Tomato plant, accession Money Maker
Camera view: tilt-top (135 deg); turntable rotation: 90 degrees
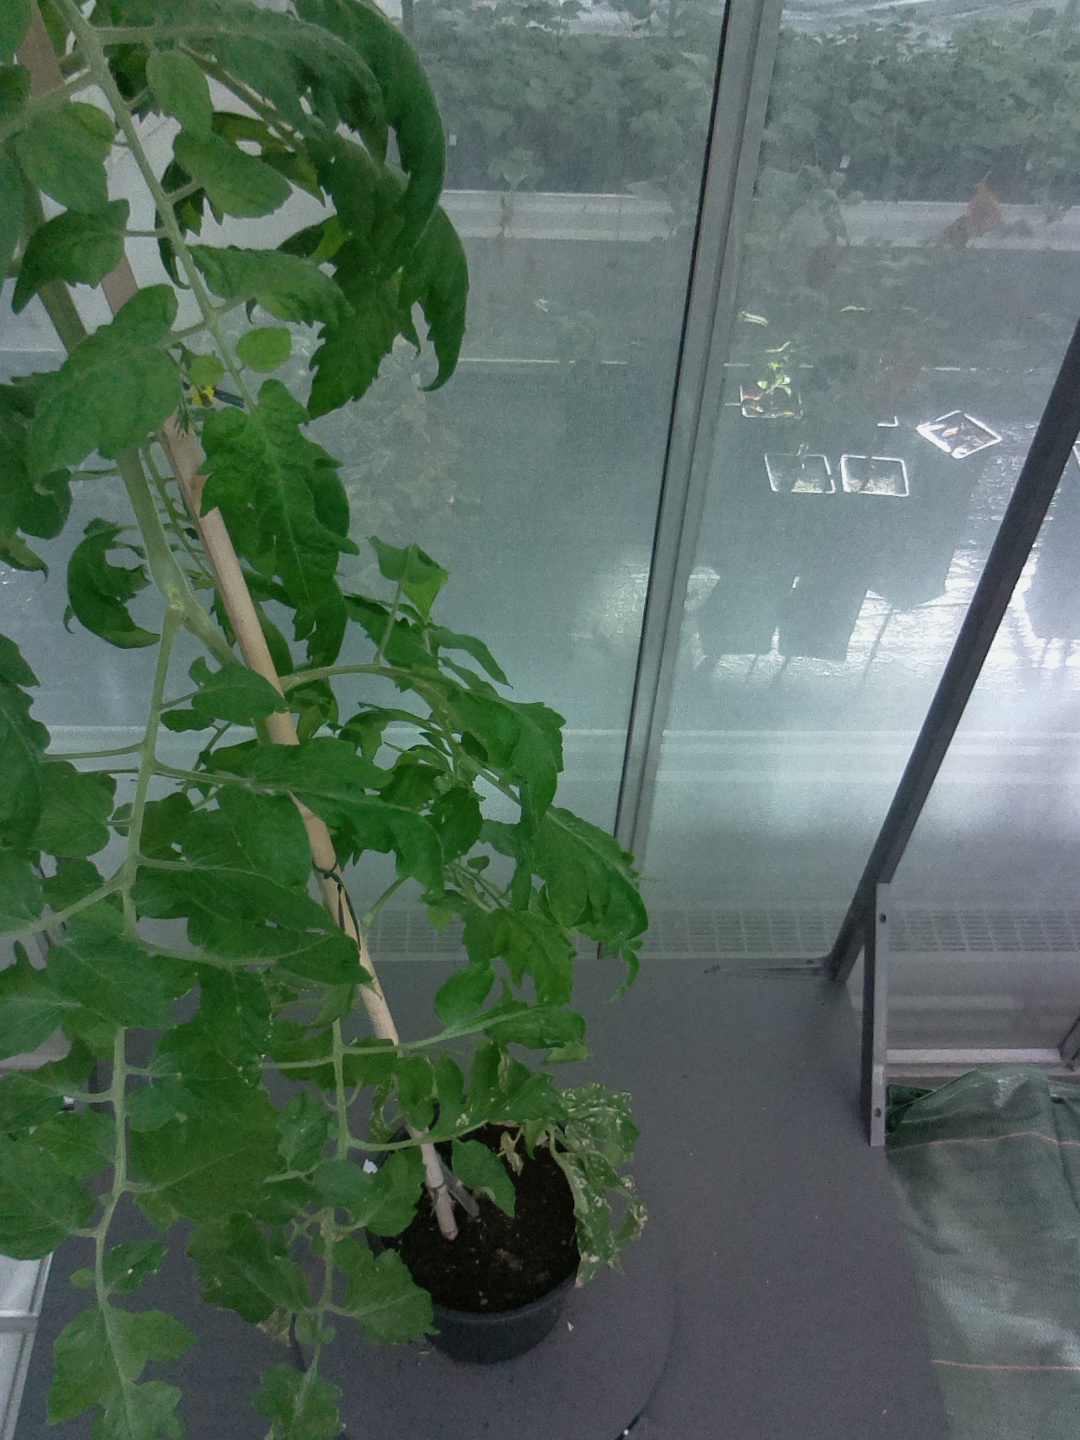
BBCH growth stage 62: 20%-30% of flowers open